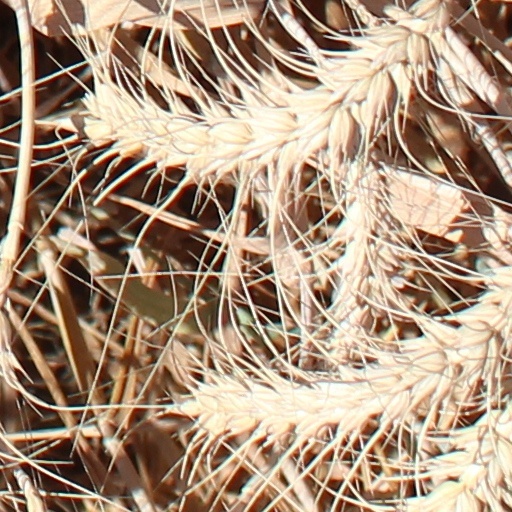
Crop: wheat